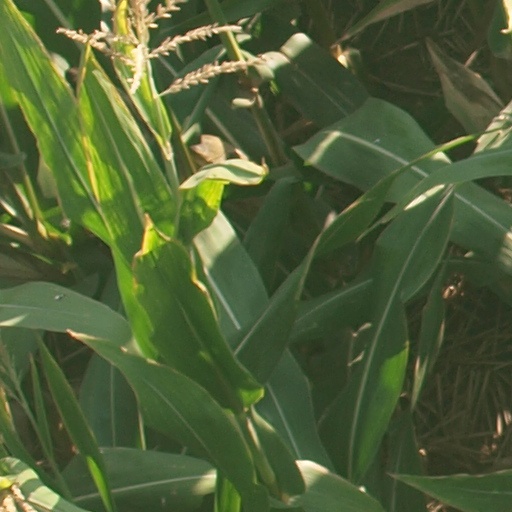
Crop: maize; corn